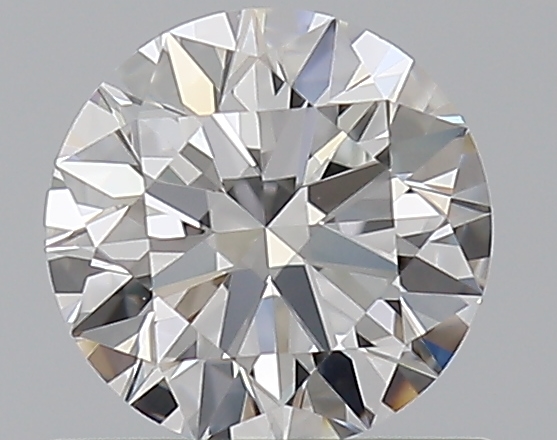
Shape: round
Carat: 0.6
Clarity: VVS2
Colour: E
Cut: EX
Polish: VG
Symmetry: EX
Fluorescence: N
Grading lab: GIA
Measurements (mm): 5.4 x 5.44 x 3.31